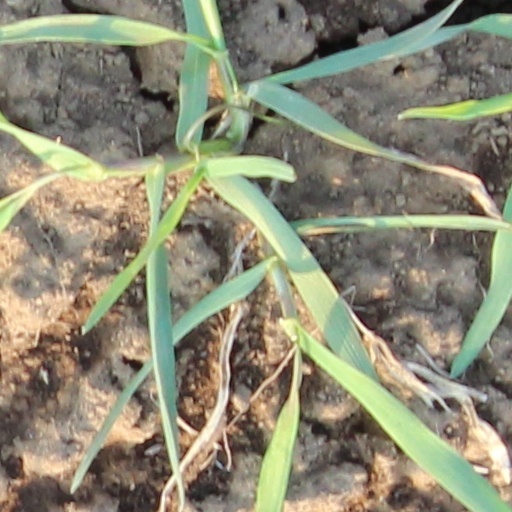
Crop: wheat